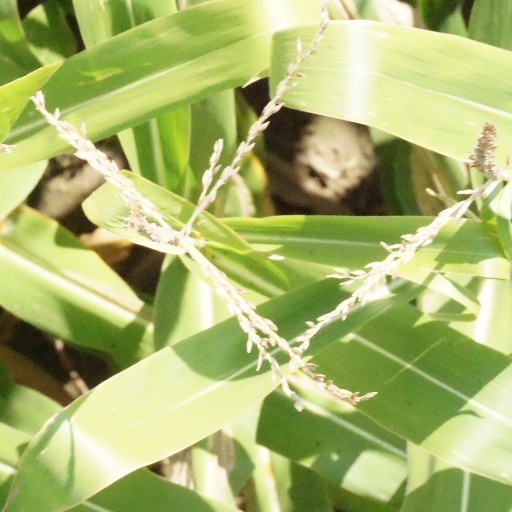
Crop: maize; corn